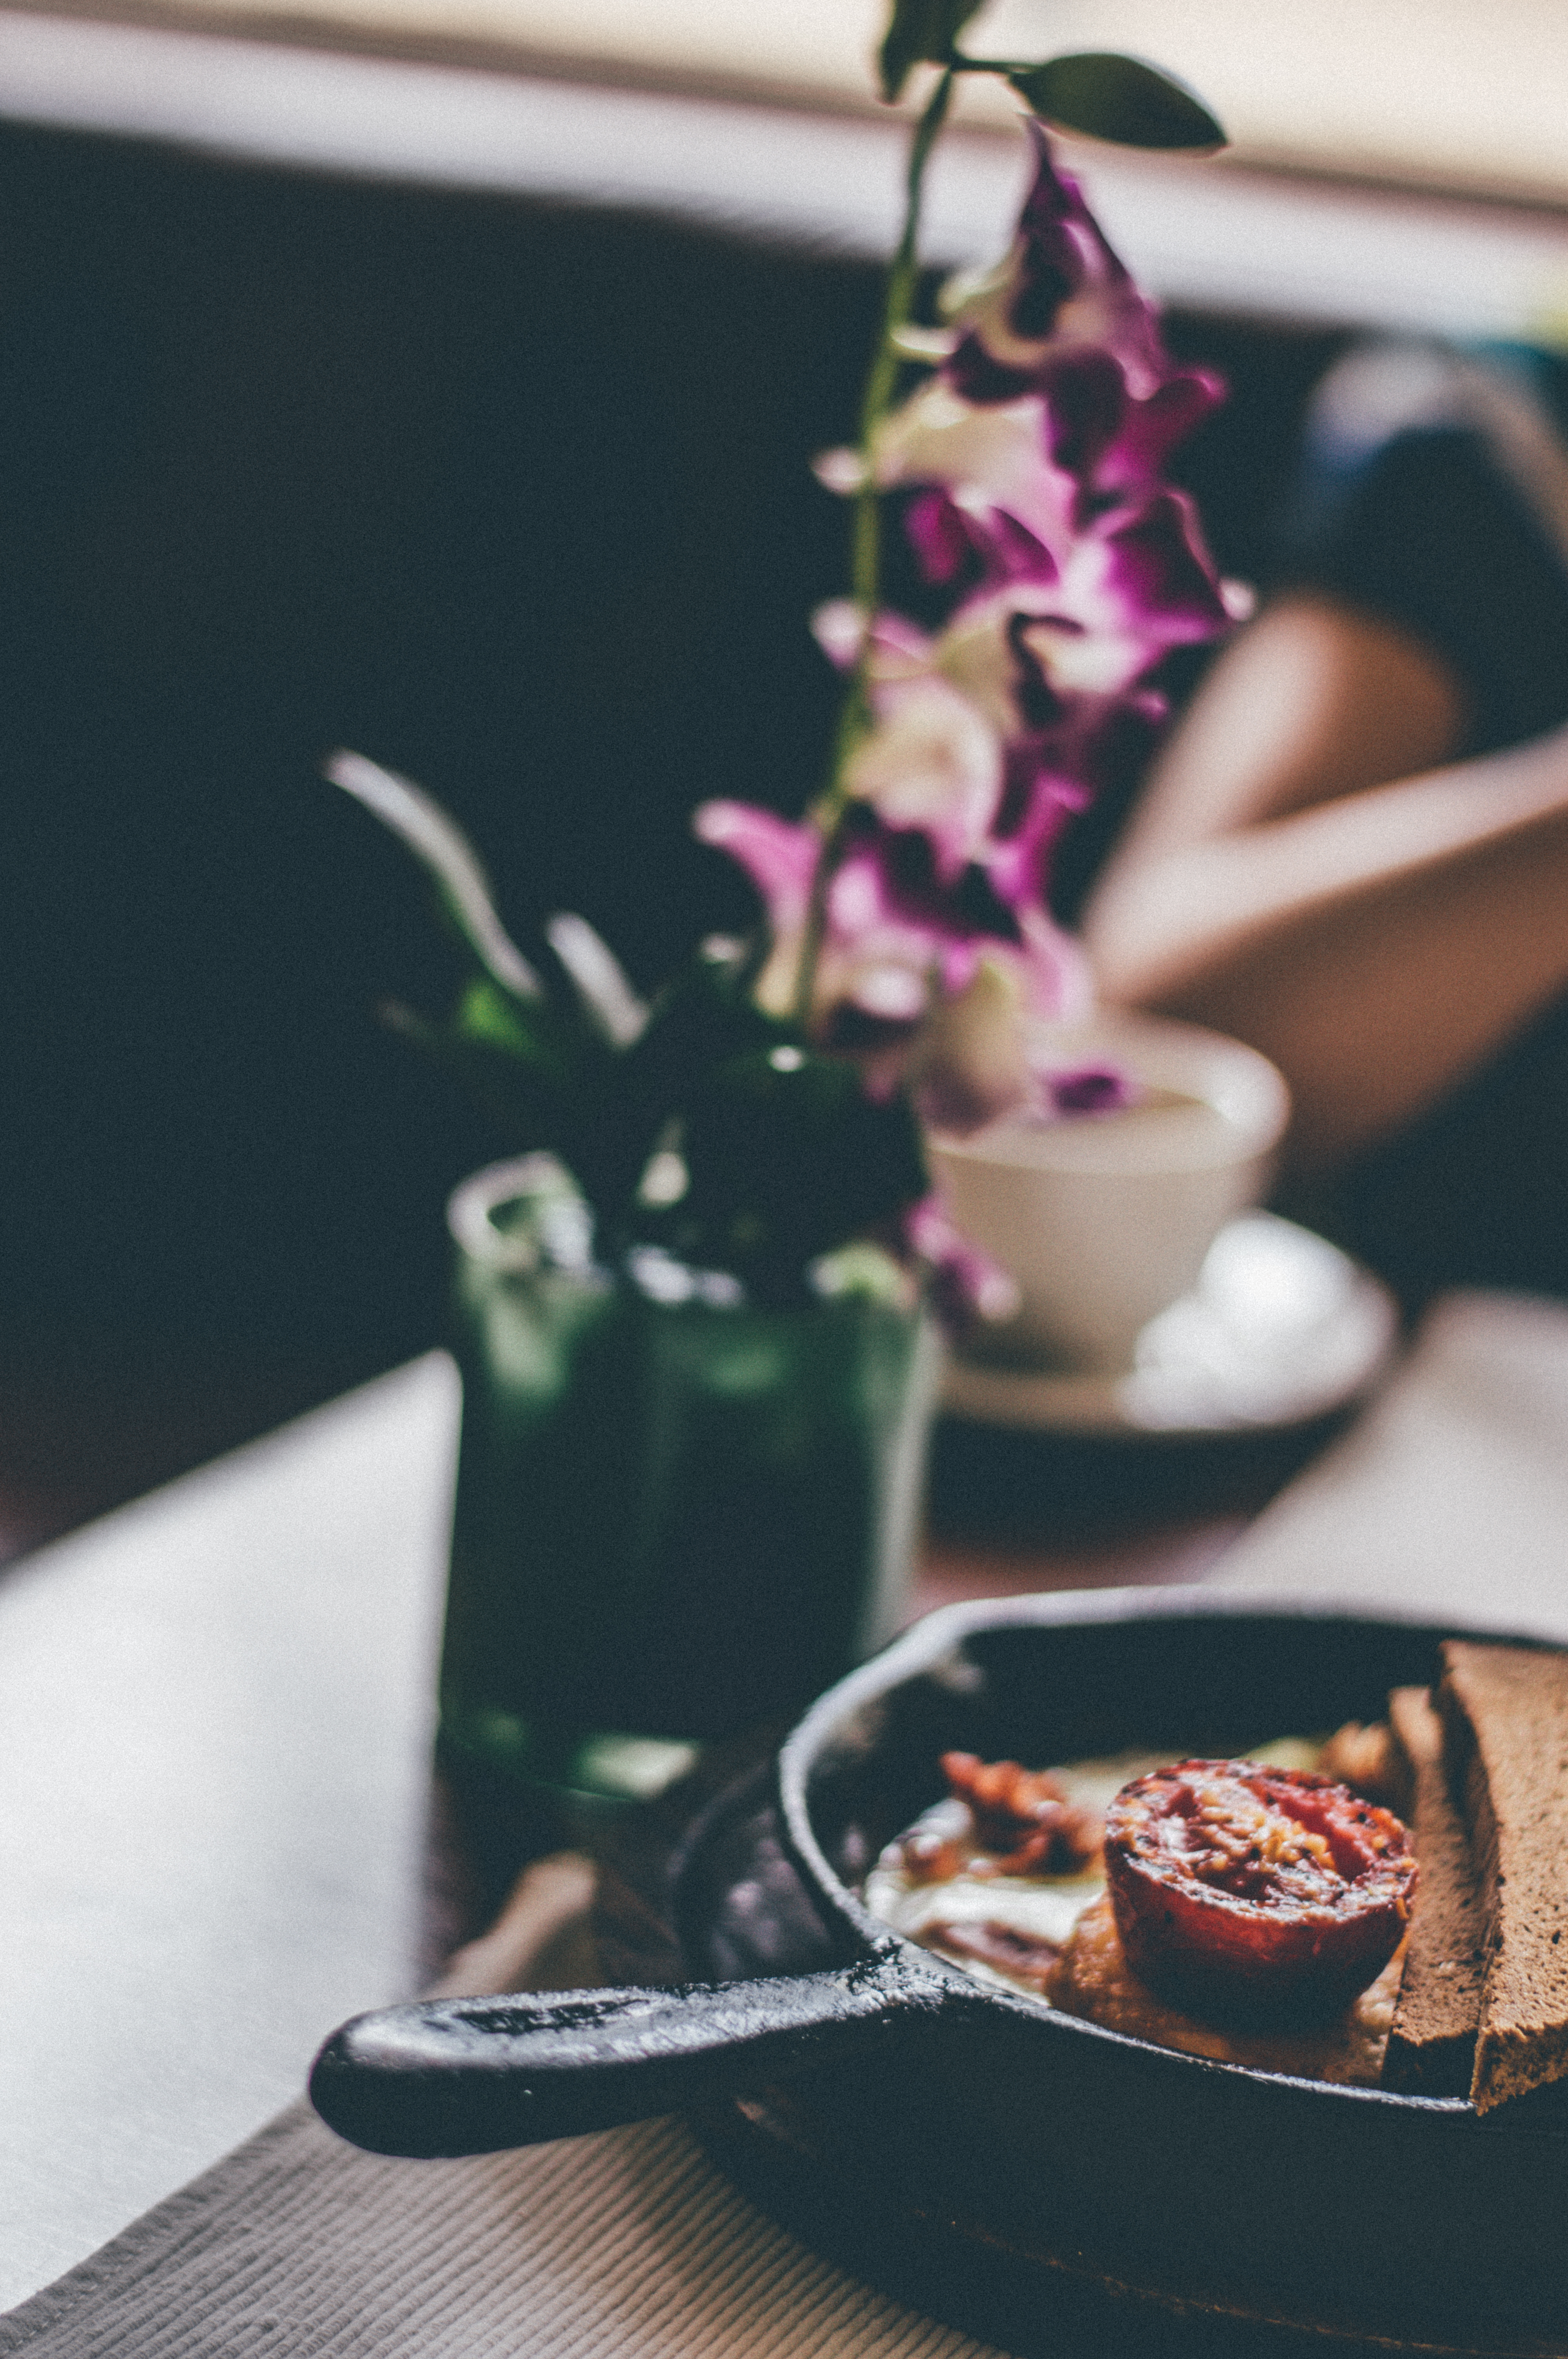
flower, meal, food, spring, dessert, cake, art, sweetness